Masonic Temple Building (Blount Street, Raleigh, North Carolina)

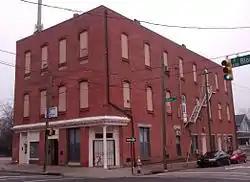

The Masonic Temple Building, built in 1907, is an historic Prince Hall Masonic building located at 427 South Blount Street in Raleigh, North Carolina, U.S.. On May 3, 1984, it was added to the National Register of Historic Places, for its social contributions to Black history.